High Heat Major League Baseball 2002

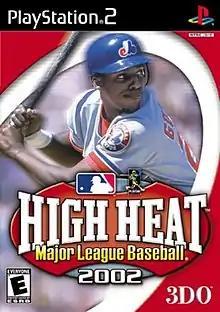

High Heat Major League Baseball 2002, also known as High Heat Baseball 2002, is a video game released in 2001, and is the fourth game in the "High Heat Major League Baseball" video game series. Then-Montreal Expos right fielder Vladimir Guerrero is featured on the cover. The game was released in March 2001 for Microsoft Windows, PlayStation, and PlayStation 2, followed by a Game Boy Advance port in September 2001. A Game Boy Color version was also in development but was cancelled.